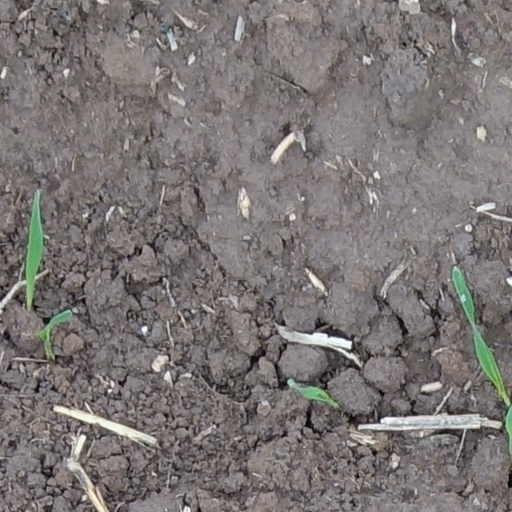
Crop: wheat